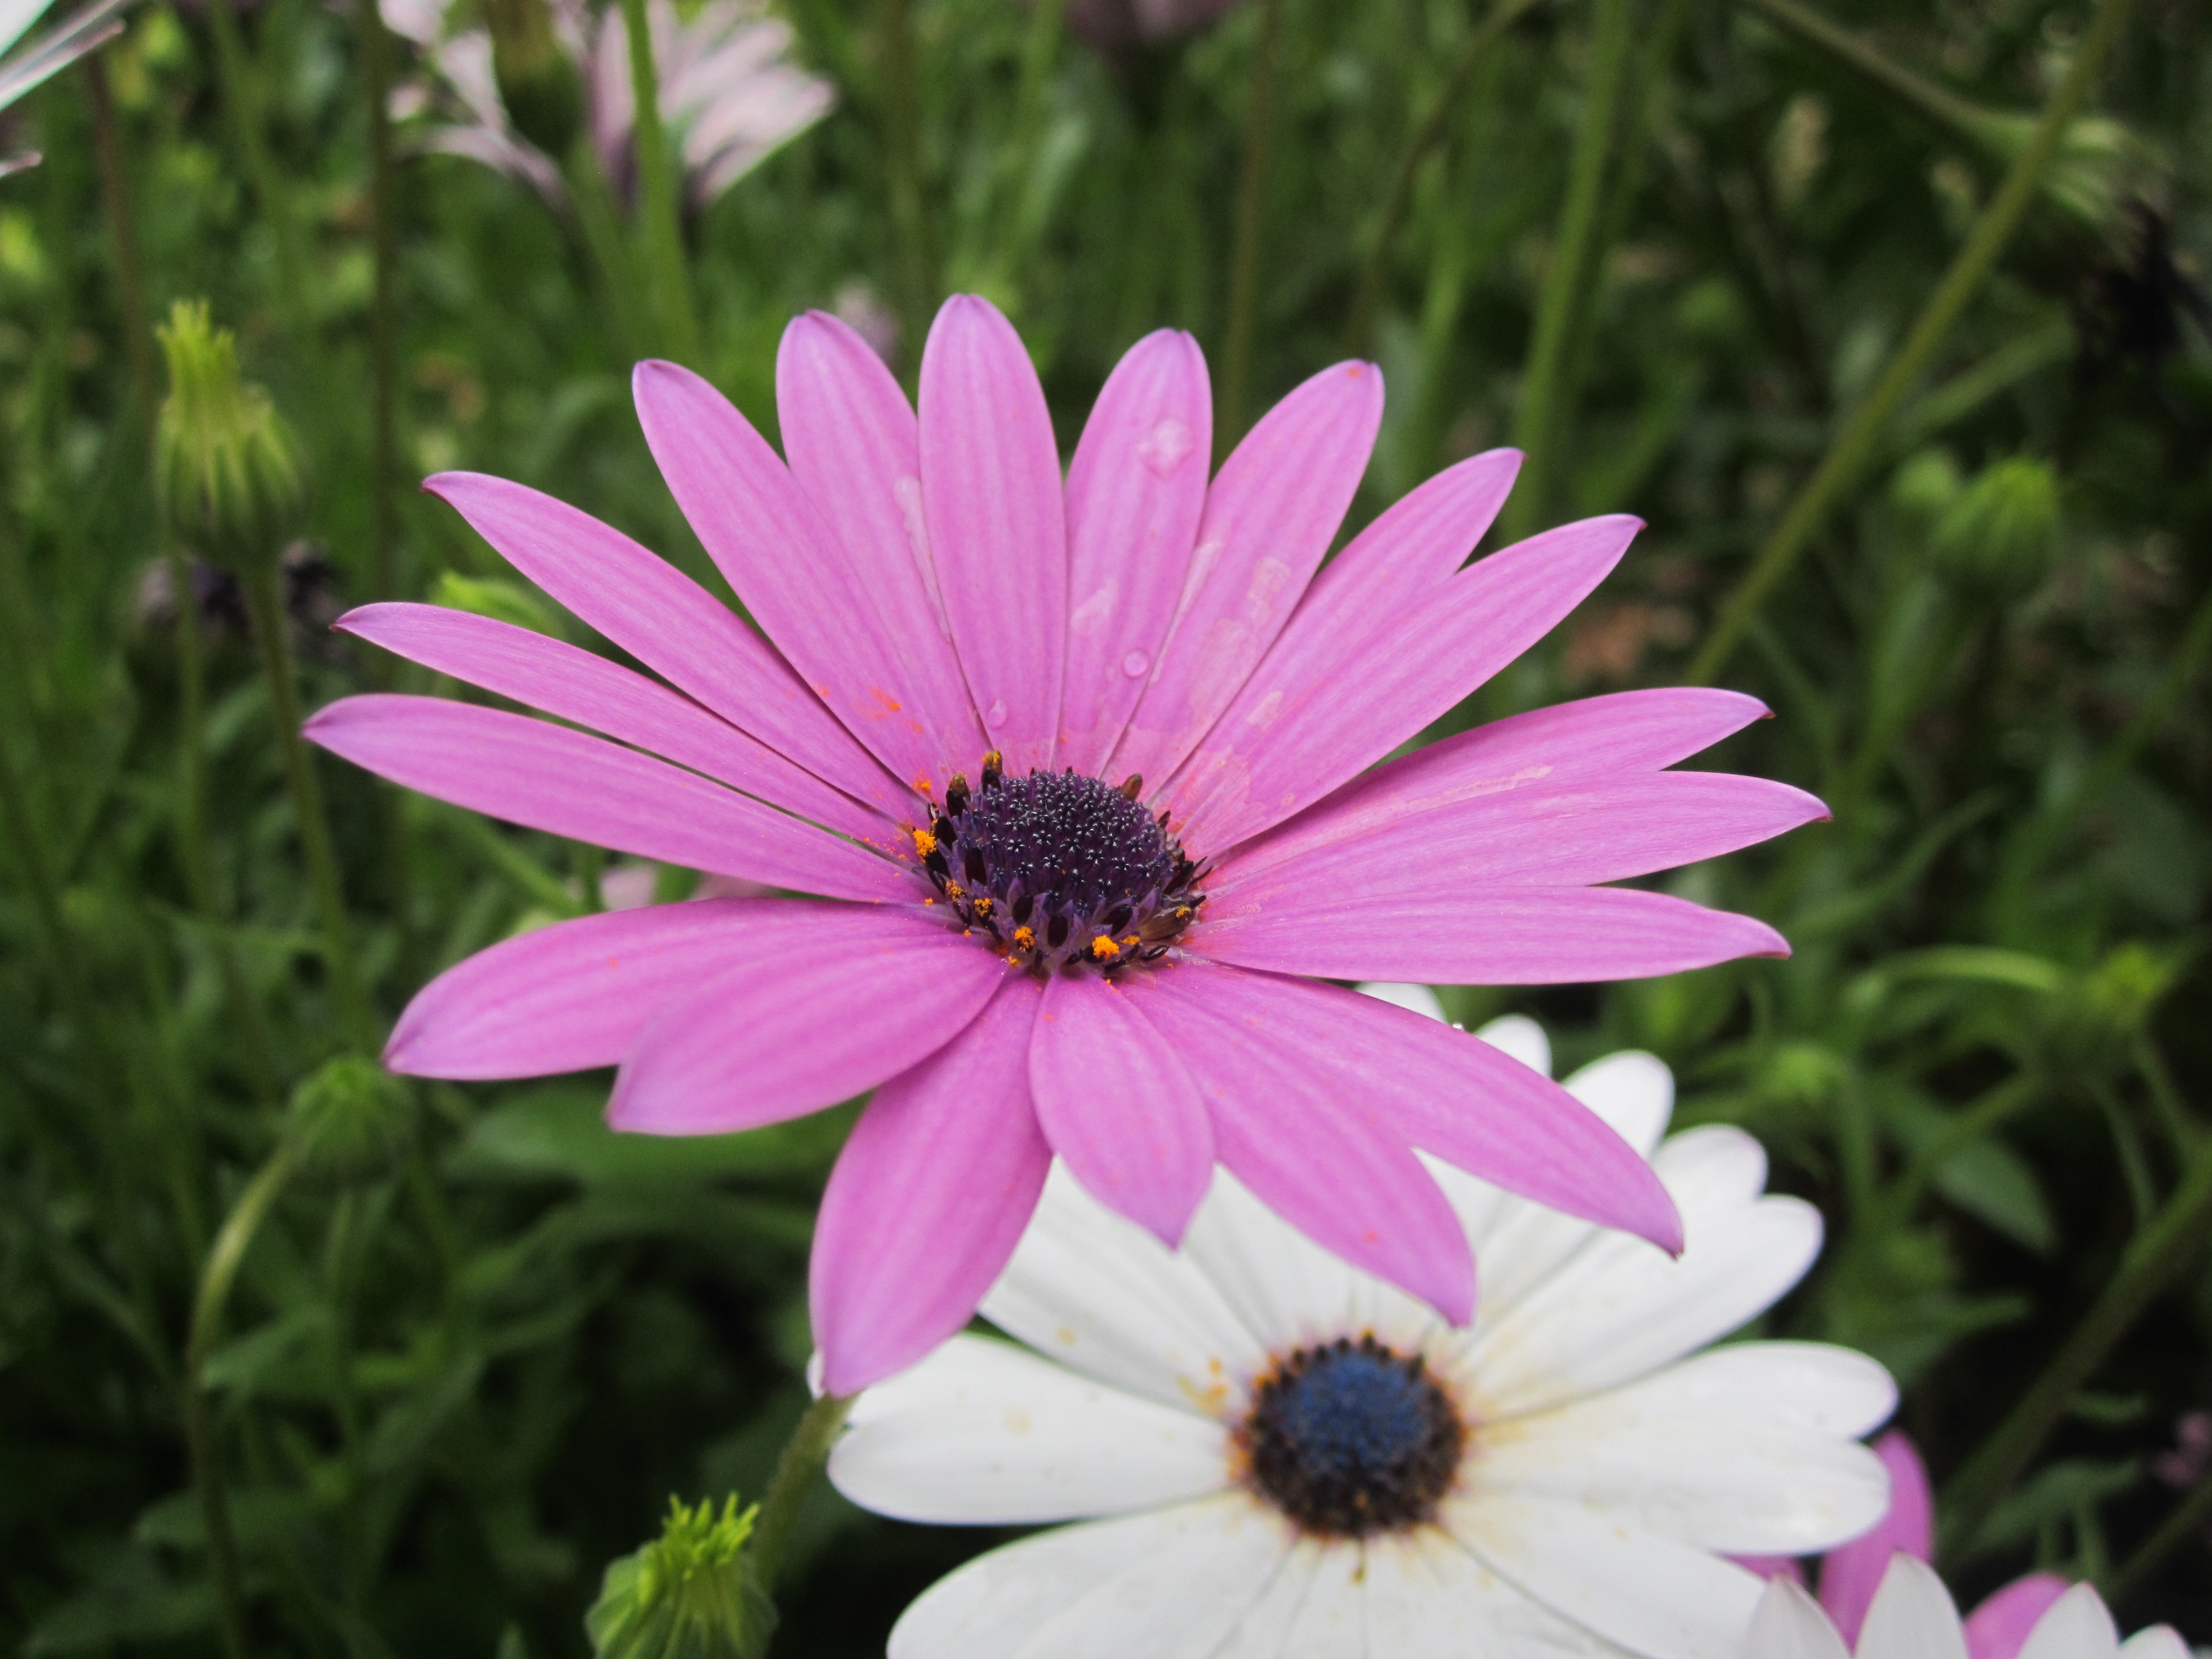
nature, plant, flower, petal, daisy, botany, garden, flora, wildflower, flowers, purple flowers, macro photography, flowering plant, daisy family, oxeye daisy, purple daisies, annual plant, land plant, marguerite daisy, garden cosmos